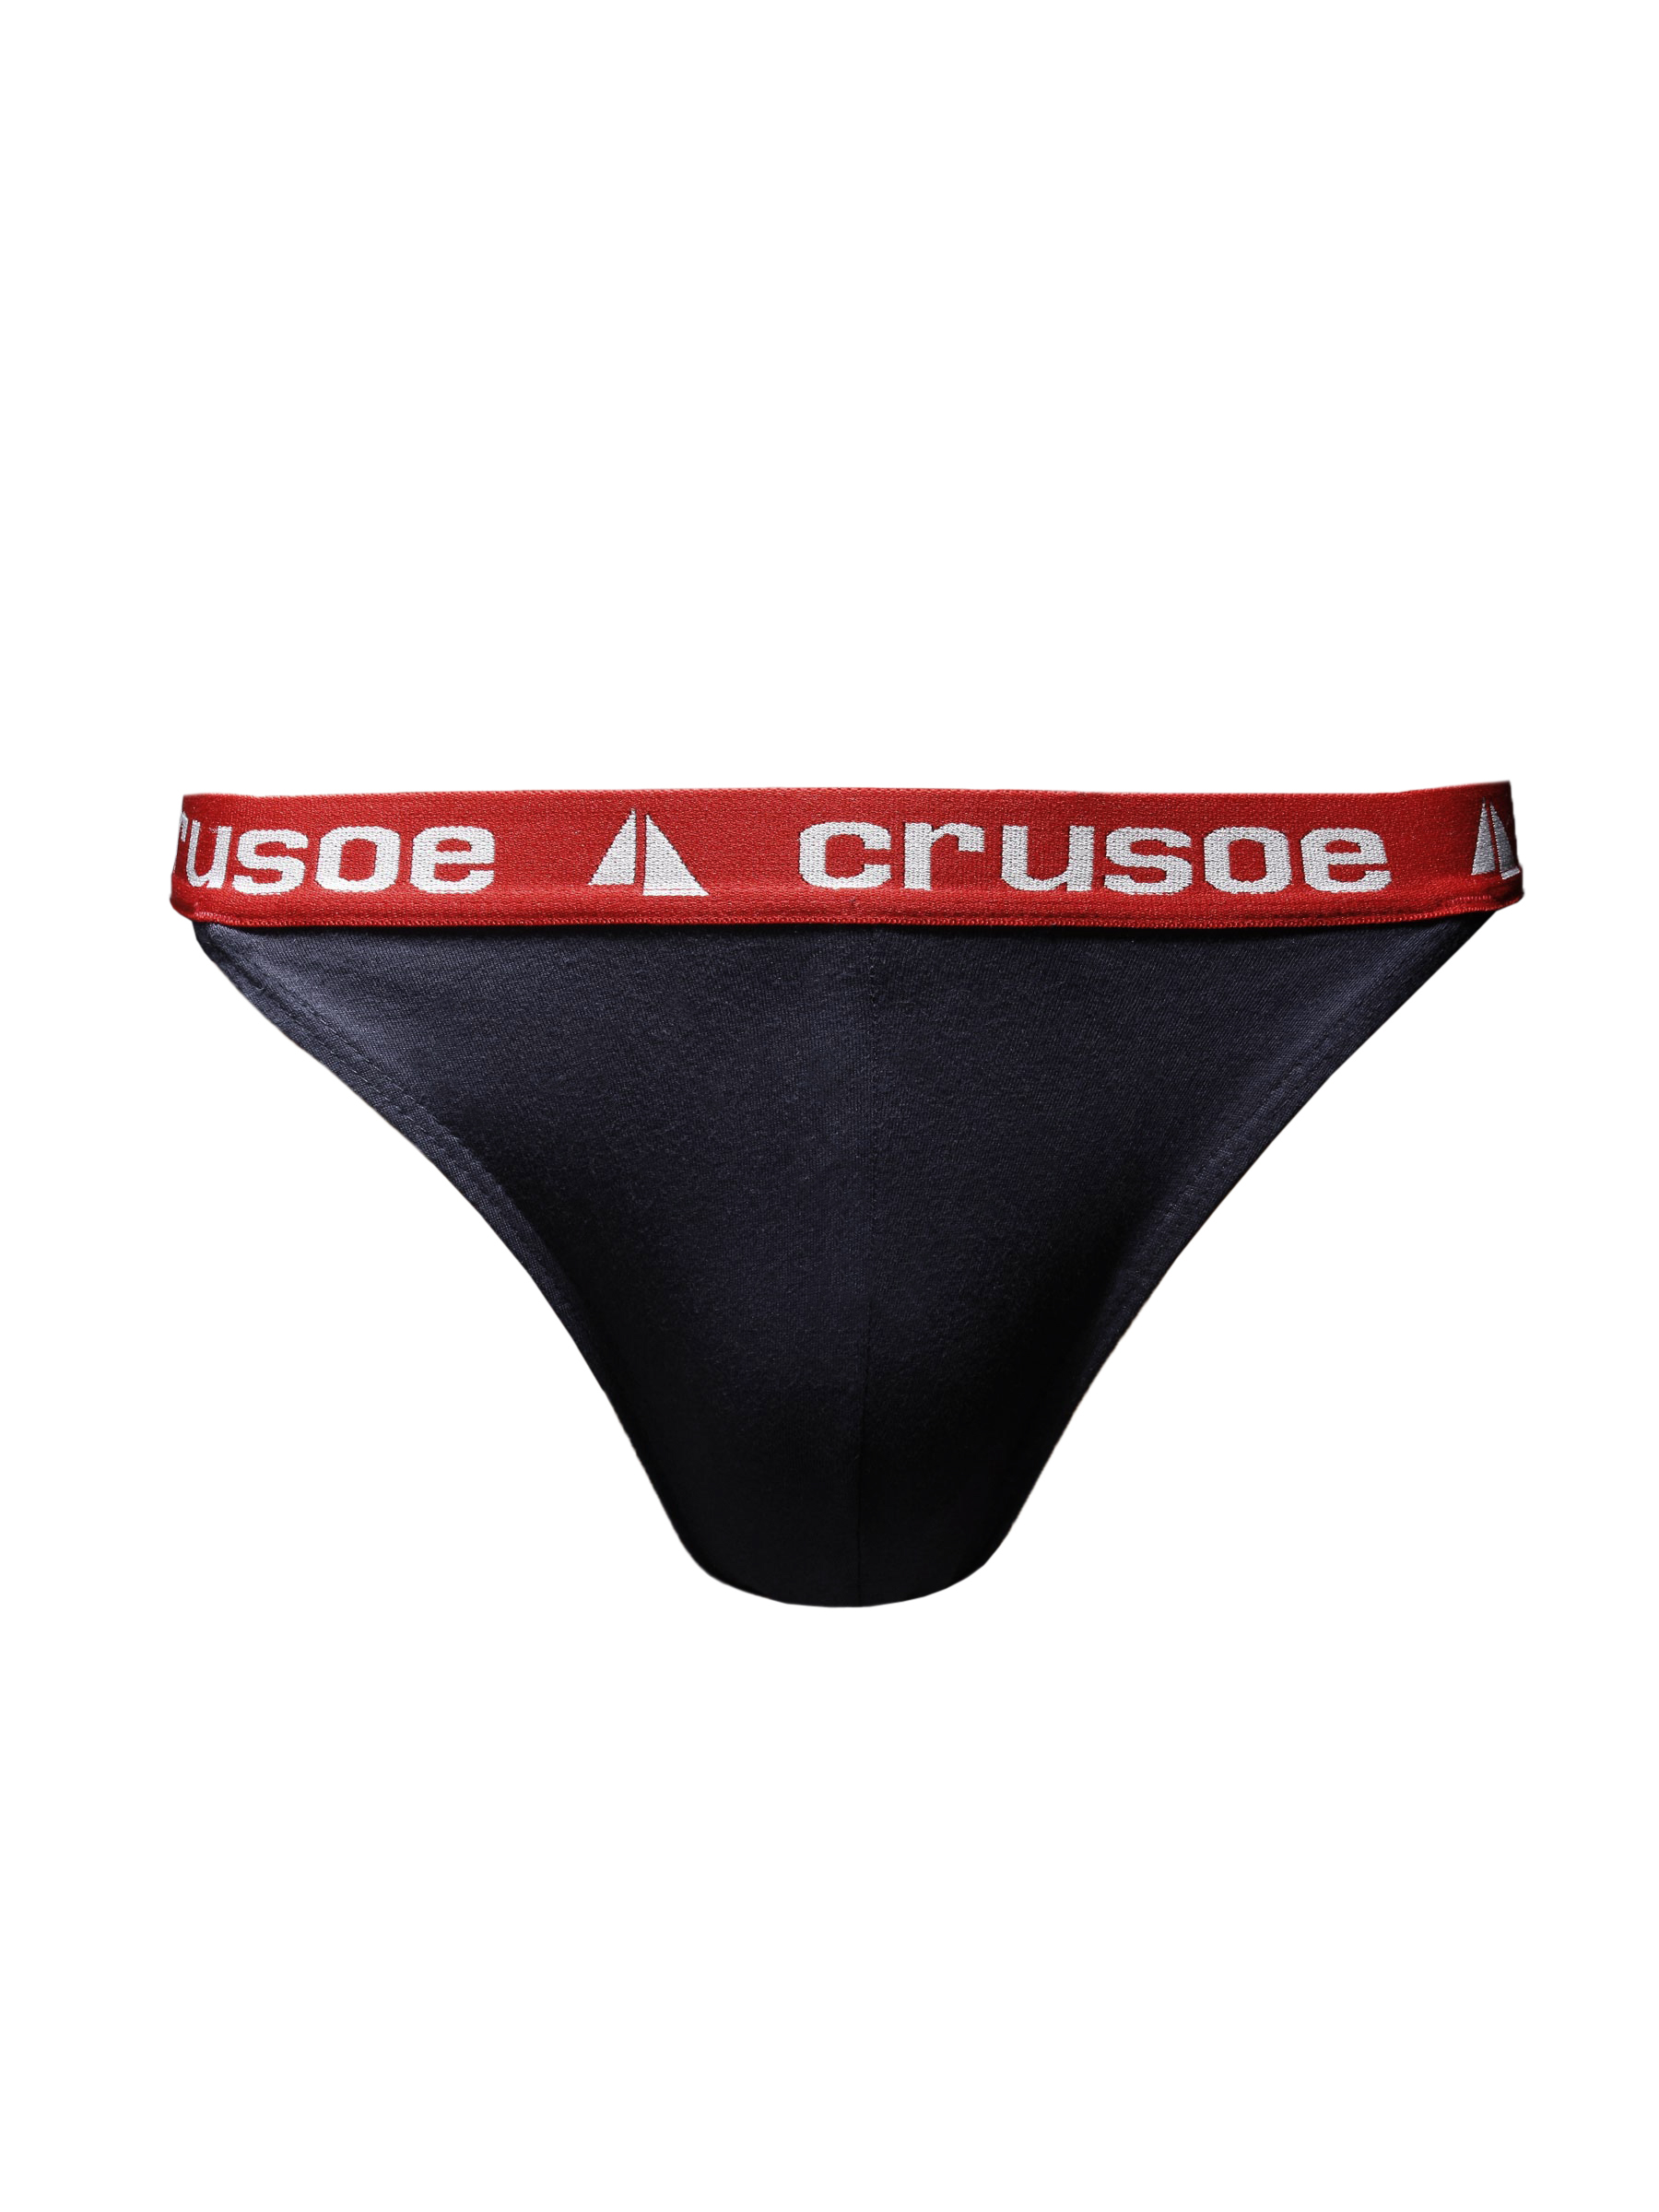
Crusoe Men Tanga Navy Blue Brief
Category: Apparel / Innerwear / Briefs
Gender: Men
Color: Navy Blue
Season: Summer 2016
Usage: Casual